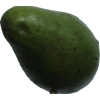
Label: green_avocado